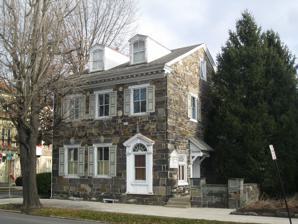
Building: Beck House (Sunbury, Pennsylvania)
Country: United States of America
Year built: 1796
Historic house in Pennsylvania, United States United States historic place Beck House U.S. National Register of Historic Places The house in 2012 Show map of Pennsylvania Show map of the United States Location 62 N. Front St., Sunbury, Pennsylvania Coordinates 40°51′50″N 76°47′46″W / 40.86389°N 76.79611°W / 40.86389; -76.79611 Area 1 acre (0.40 ha) Built c. 1785, 1796 Built by Doudel, Jacob NRHP reference No. 76001659 Added to NRHP January 11, 1976 The Beck House , also known as the Old Scott House, is a historic home located at Sunbury , Northumberland County, Pennsylvania . It was included by the Pennsylvania Historical and Museum Commission in its Inventory of Historical Places in April 1975, and was added to the National Register of Historic Places in 1976. History The Beck House was built in two sections; one about 1785 and the front section in 1796. The original section is a two bay by two bay structure constructed of rough fieldstone . The original section features large corner quoins. The front section is stone structure, two stories high and three bays wide. The front section features stones of geometric shapes, such as rectangles, diamonds, and circles, inlaid as part of the stonework. It was added to the Inventory of Historical Places by the Pennsylvania Historical and Museum Commission in April 1975, and was then also added to the National Register of Historic Places in 1976. References Wikimedia Commons has media related to Beck House (Sunbury, Pennsylvania) .